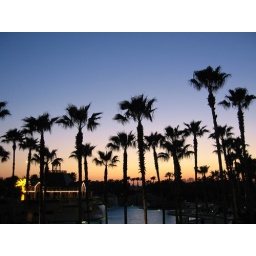
View from the balcony bar of the Marriott World Center in Orlando, FL